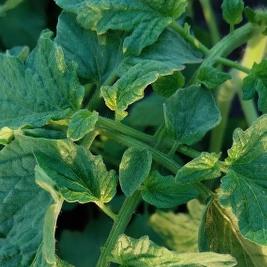
Crop: Tomato
Condition: virosis-d